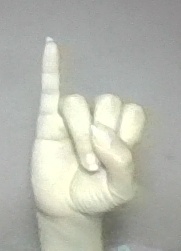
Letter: meem